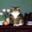
Label: cat